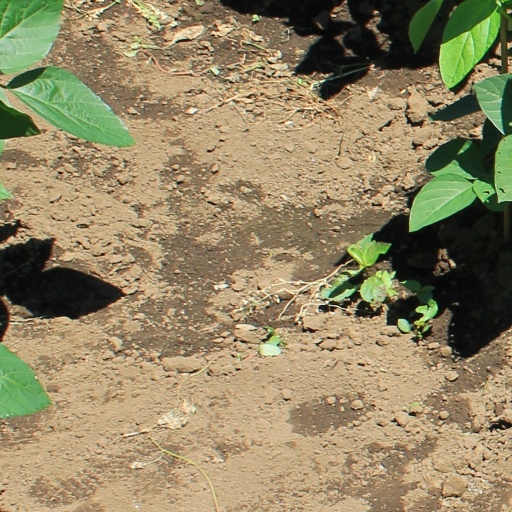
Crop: soybean